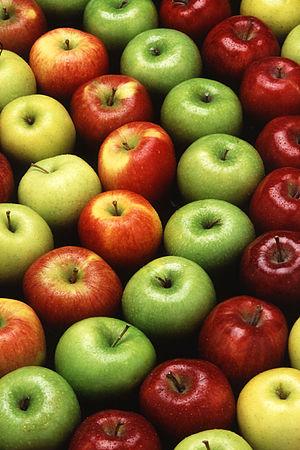
Les pommes sont célèbres en Amérique pour une alimentation équilibrée (8,6 kg annuellement).